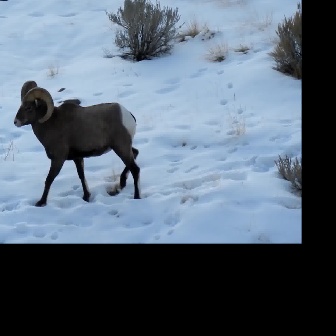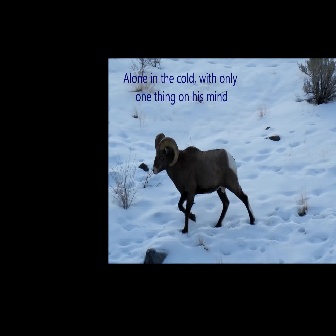
  Please identify the target specified by the bounding box [12,79,141,208] in the first image and locate it in the second image. Return the coordinates in [x_min,y_min,x_max,y_max] format.
Answer: [151,132,255,236]